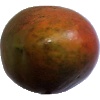
Label: Mango Red 1